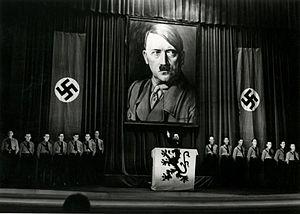
Ward Hermans, né le 6 février 1897 à Turnhout et mort à Deurne, le 23 novembre 1992, était un politicien nationaliste flamand et un écrivain. Collaborationniste, il fut l'un des fondateurs de l'Algemeene-SS Vlaanderen.